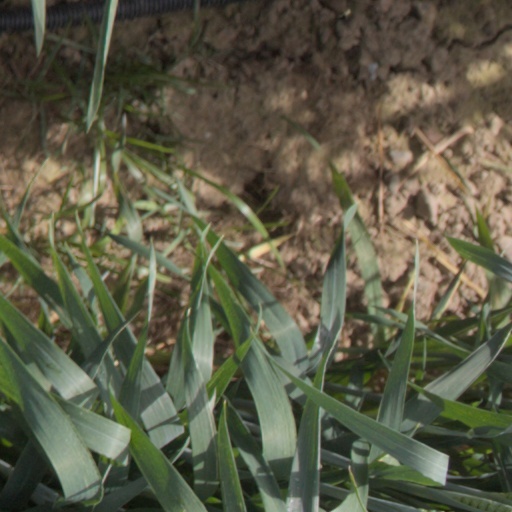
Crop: wheat